Alfred Sittard

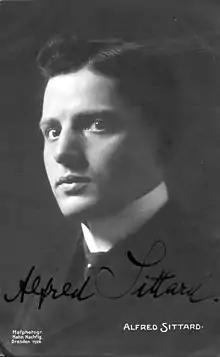

Alfred Sittard (4 November 1878 –– 31 March 1942) was a German cantor, composer of church music and one of the most important organists of his time.